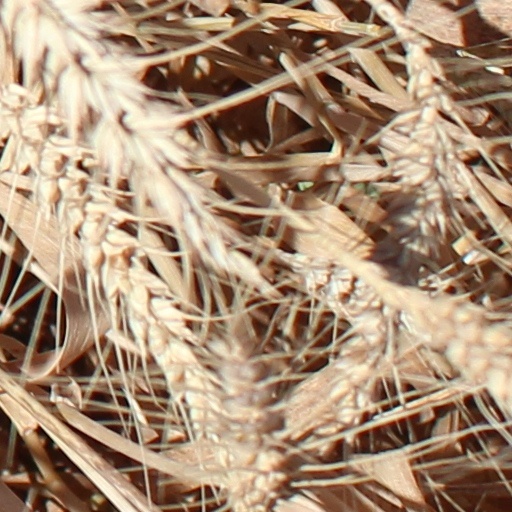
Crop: wheat